Basque derby

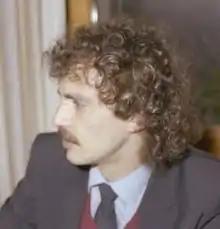
Jesús María Satrústegui has 14 goals in the fixture for Real Sociedad

Several players have played for both clubs, such as Loren Juarros, Joseba Etxeberria and Iban Zubiaurre whose direct transfers from Real to Athletic caused deep resentment and a cooling of the fraternal relationship between the clubs (and in the case of the latter, a lawsuit regarding the legality of the deal). By contrast, Bittor Alkiza's move was better received, and he later returned to San Sebastián. Others who made the move, almost all from Real to Athletic, include , David Billabona, Andoni Imaz, Igor Gabilondo, Iñigo Díaz de Cerio, Xabier Castillo, Gorka Elustondo and Mikel Balenziaga.